Roman Klein

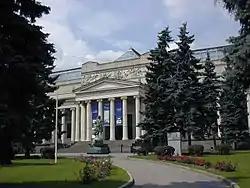
Pushkin Museum, 1896-1912

Most of Klein's professional career revolved around the 16-year Pushkin Museum project. The public contest of 1896, managed by Moscow State University, awarded first prize to Pyotr Boytsov; Klein used Boytsov's general layout but the exterior and interior styling is Klein's own, undisputed work. His knowledge of Greek and Byzantine classics was evident, however, the University also wanted perfection in other historical interiors (Egyptian, Babylonian) and sent Klein on two overseas study tours (1897, 1899–1900). Klein had studied the latest forms of museum construction in Europe, and he built a temple to the arts that expressed civic pride and private patronage, thus pleasing his benefactor, Nechaev-Maltsov, and creating what Lukomskii would have called approvingly a "European" building, noticeably different from the public and commercial buildings whose neoclassicism derived from the local Empire style. Klein employed Vladimir Shukhov for structural engineering of ceilings and sunroofs, Ivan Rerberg and other younger architects. The museum was generally complete by 1907; finishing works and expansions lasted to 1912.